Answer in natural language. Considering the relative positions, where is Doorframe (marked A) with respect to Doorway (marked B)? Choose between the following options: left or right
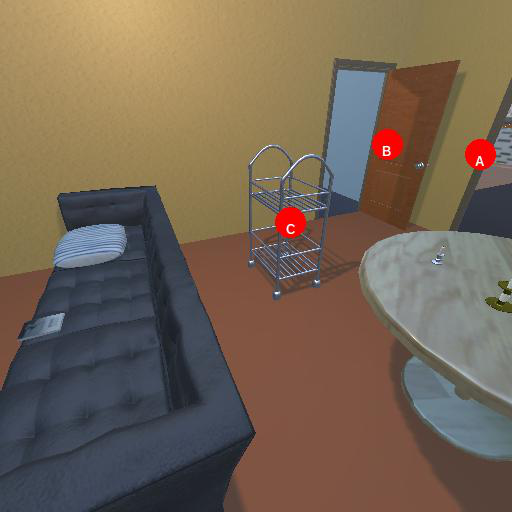
<answer>right</answer>